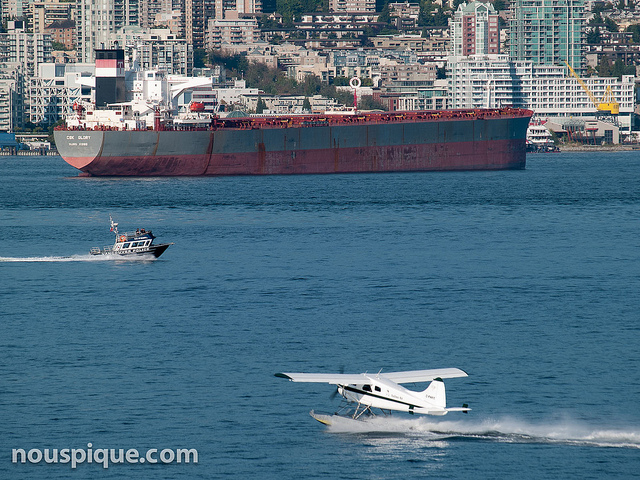
There is ship, a small boat, and a sea plane on the water.